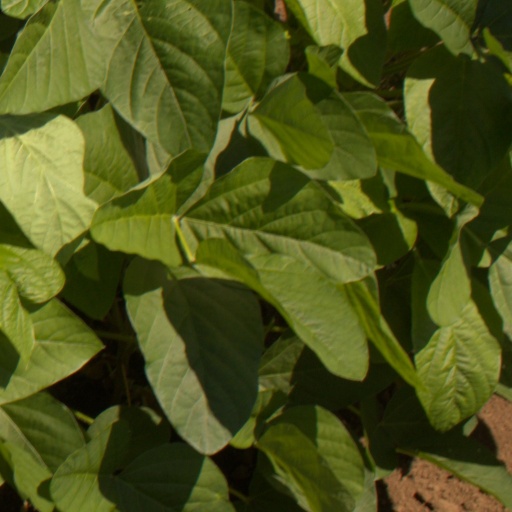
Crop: soybean